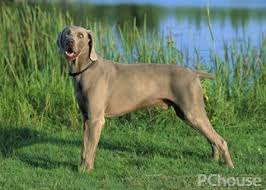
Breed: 235-n000096-Weimaraner